Two Birds (film)

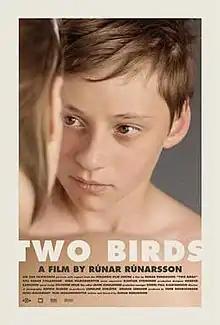
Theatrical release poster

Two Birds (lit. "little birds") is a 2008 Icelandic short film, written and directed by Rúnar Rúnarsson. The film premiered at the 2008 Cannes Film Festival, where it was nominated for a Palme d'Or. In the two years after its release it received over 67 international awards at film festivals where it was exhibited, including two Best Actor awards for male lead Atli Óskar Fjalarsson.